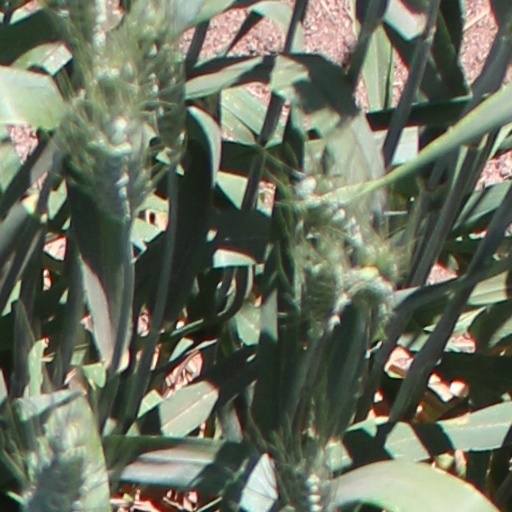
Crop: wheat